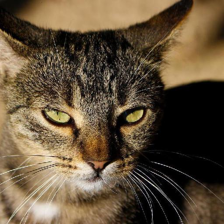
Label: animals